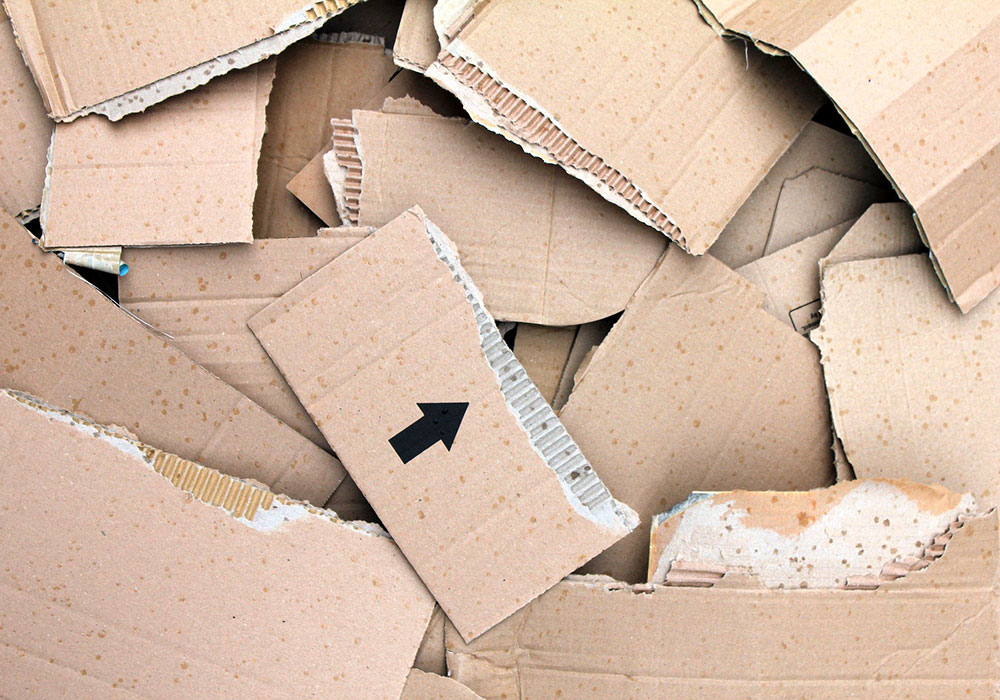
Label: cardboard